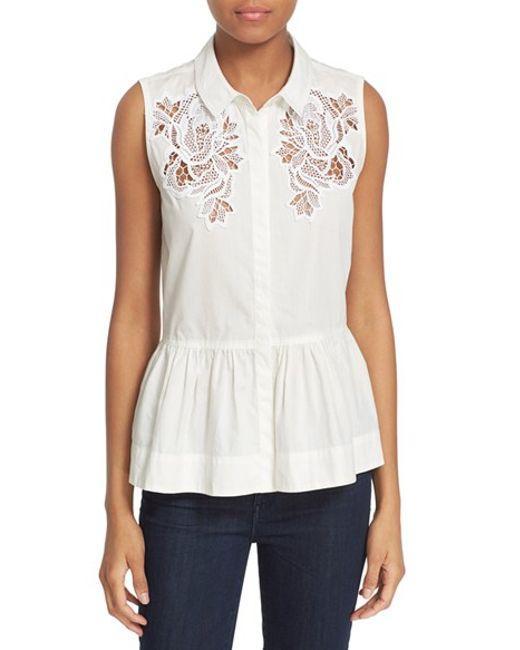
Weißes ärmelloses Baumwoll-Top mit Front-Brust-Cut-Out-Design